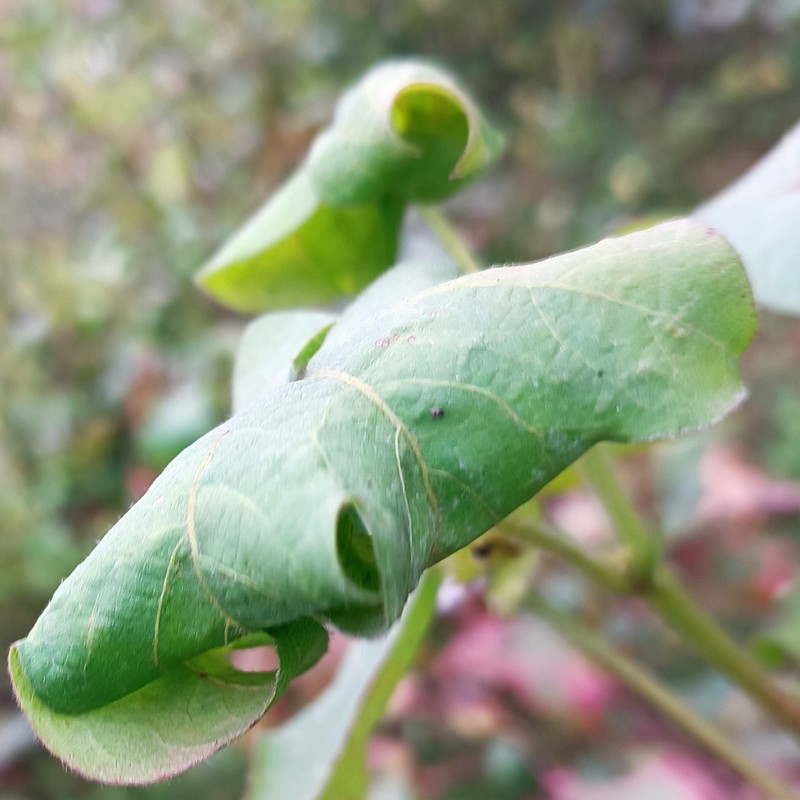
Label: Curl Virus